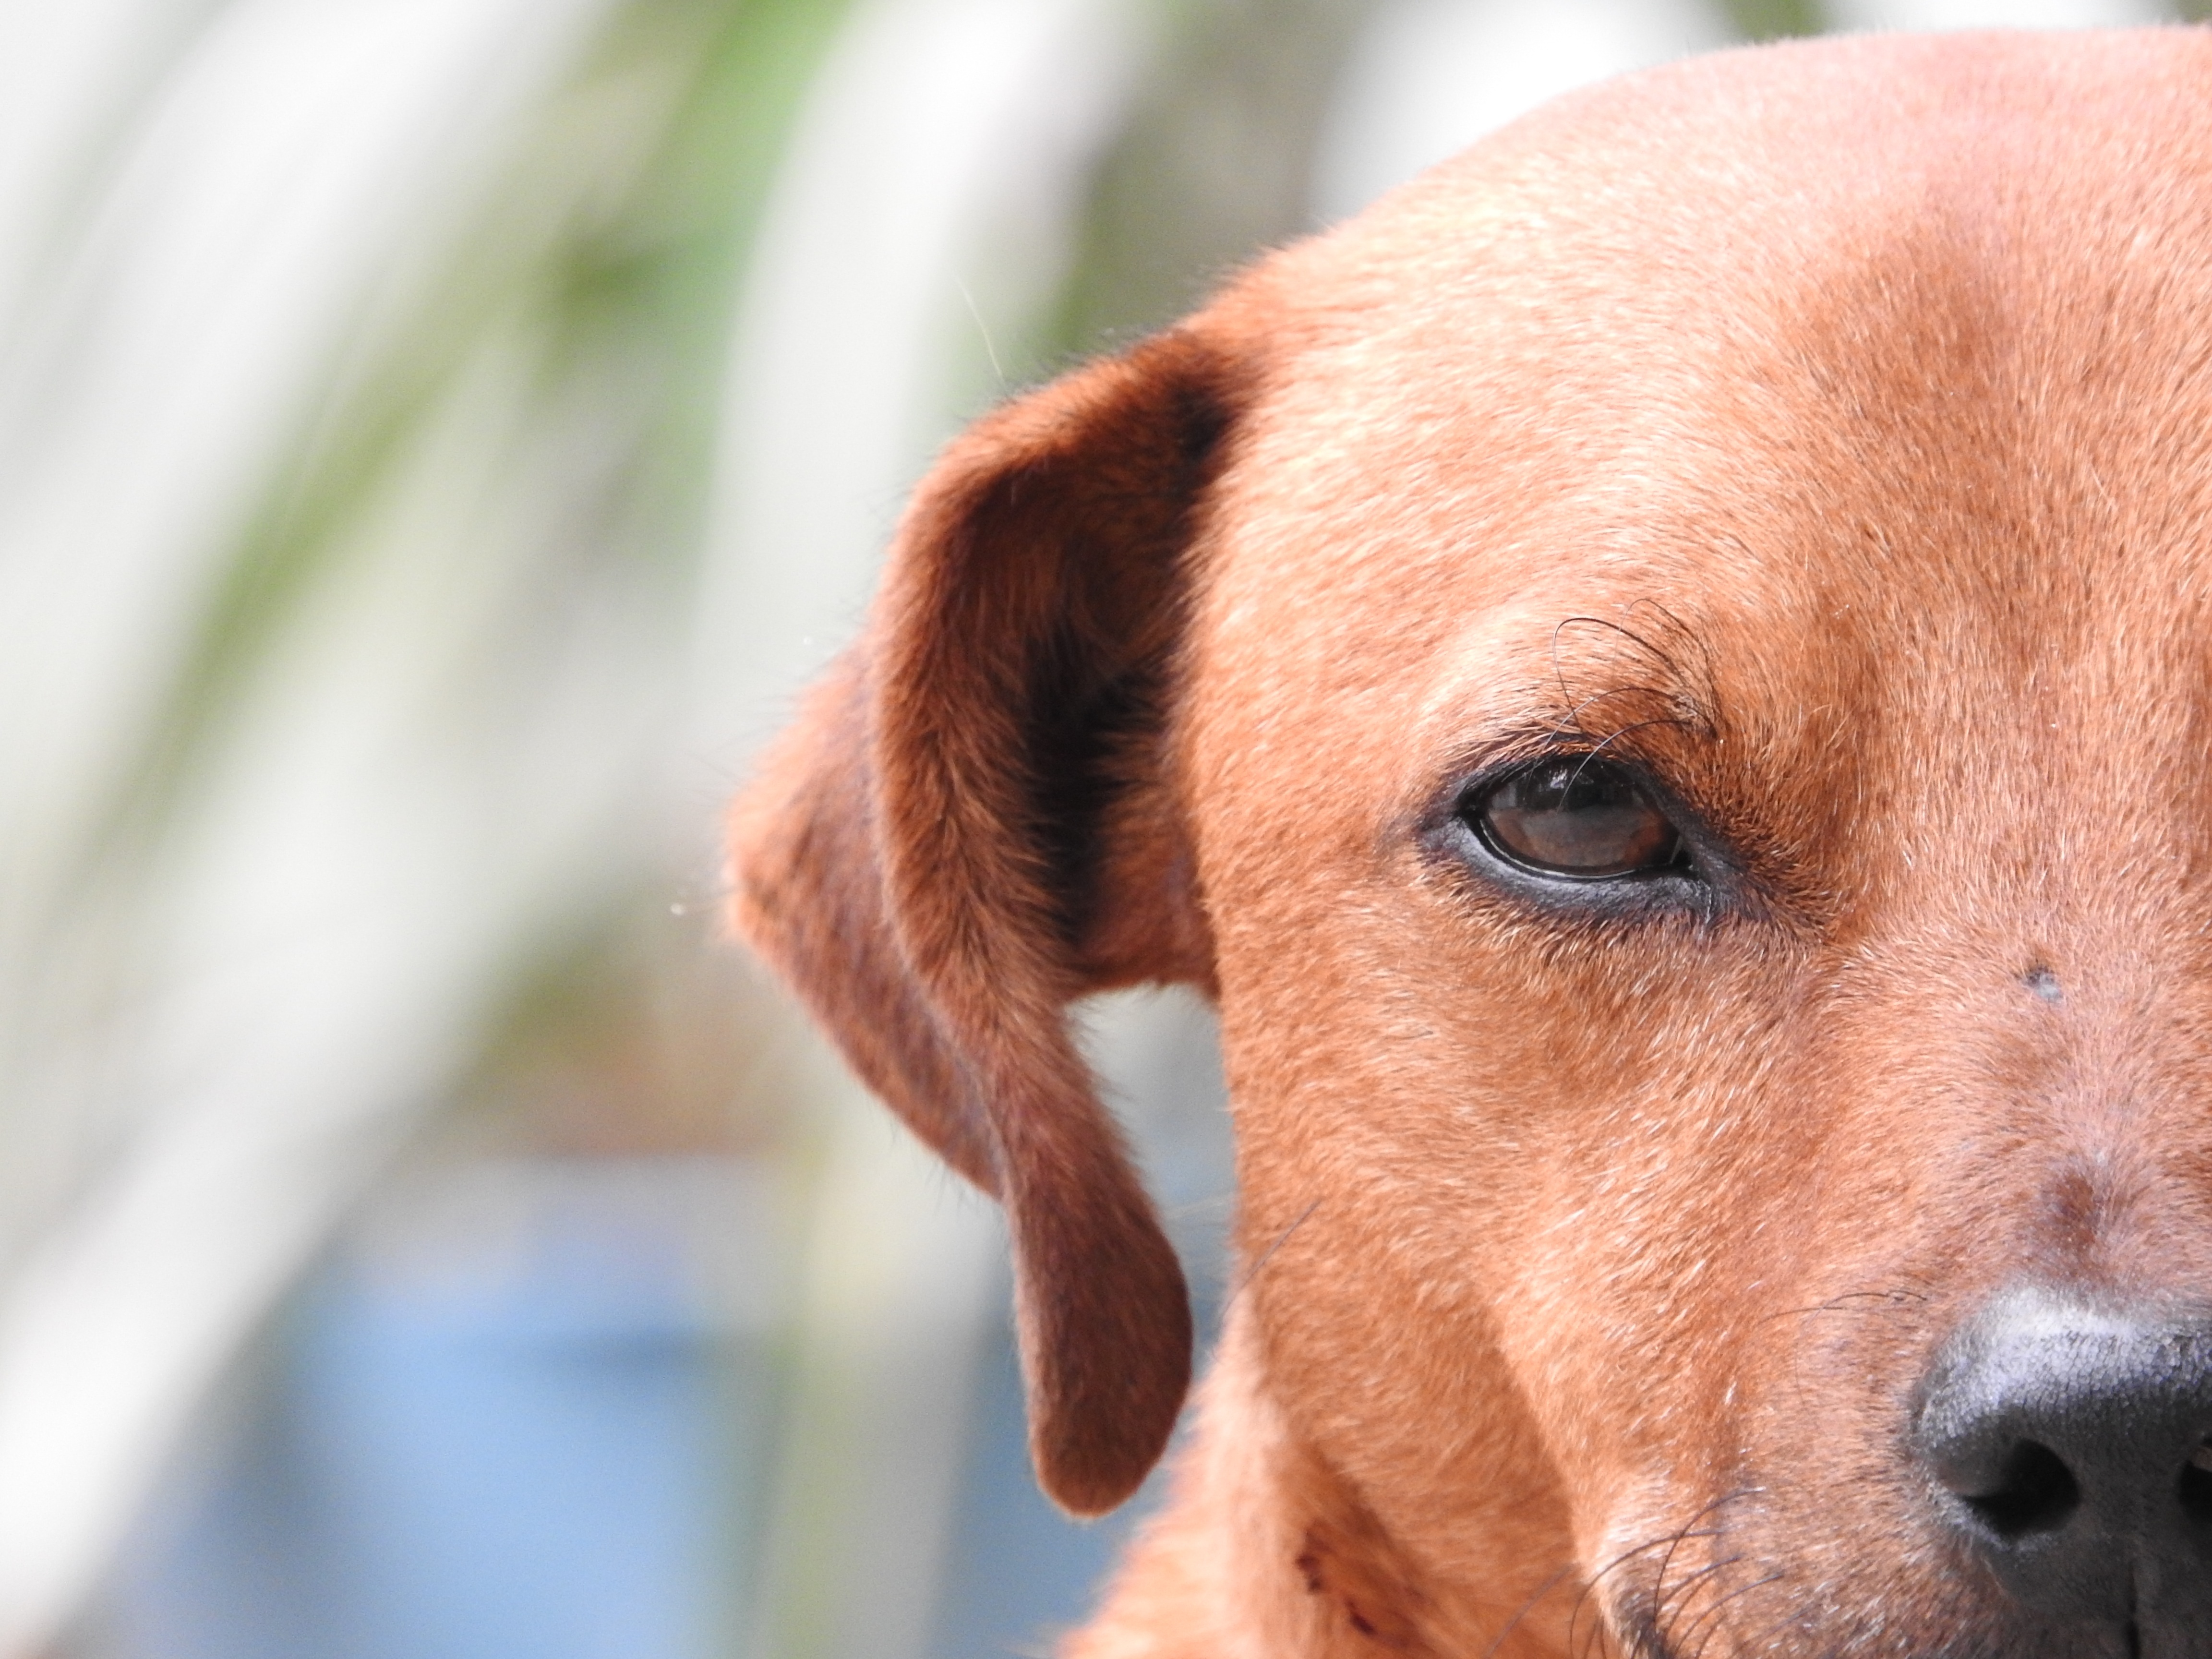
nature, puppy, dog, animal, zoo, pet, mammal, fauna, world, close up, pets, nose, snout, eye, animals, look, mammals, vertebrate, faces, animal world, dog breed, approach, observing, rhodesian ridgeback, i do not know, dog like mammal, dog crossbreeds